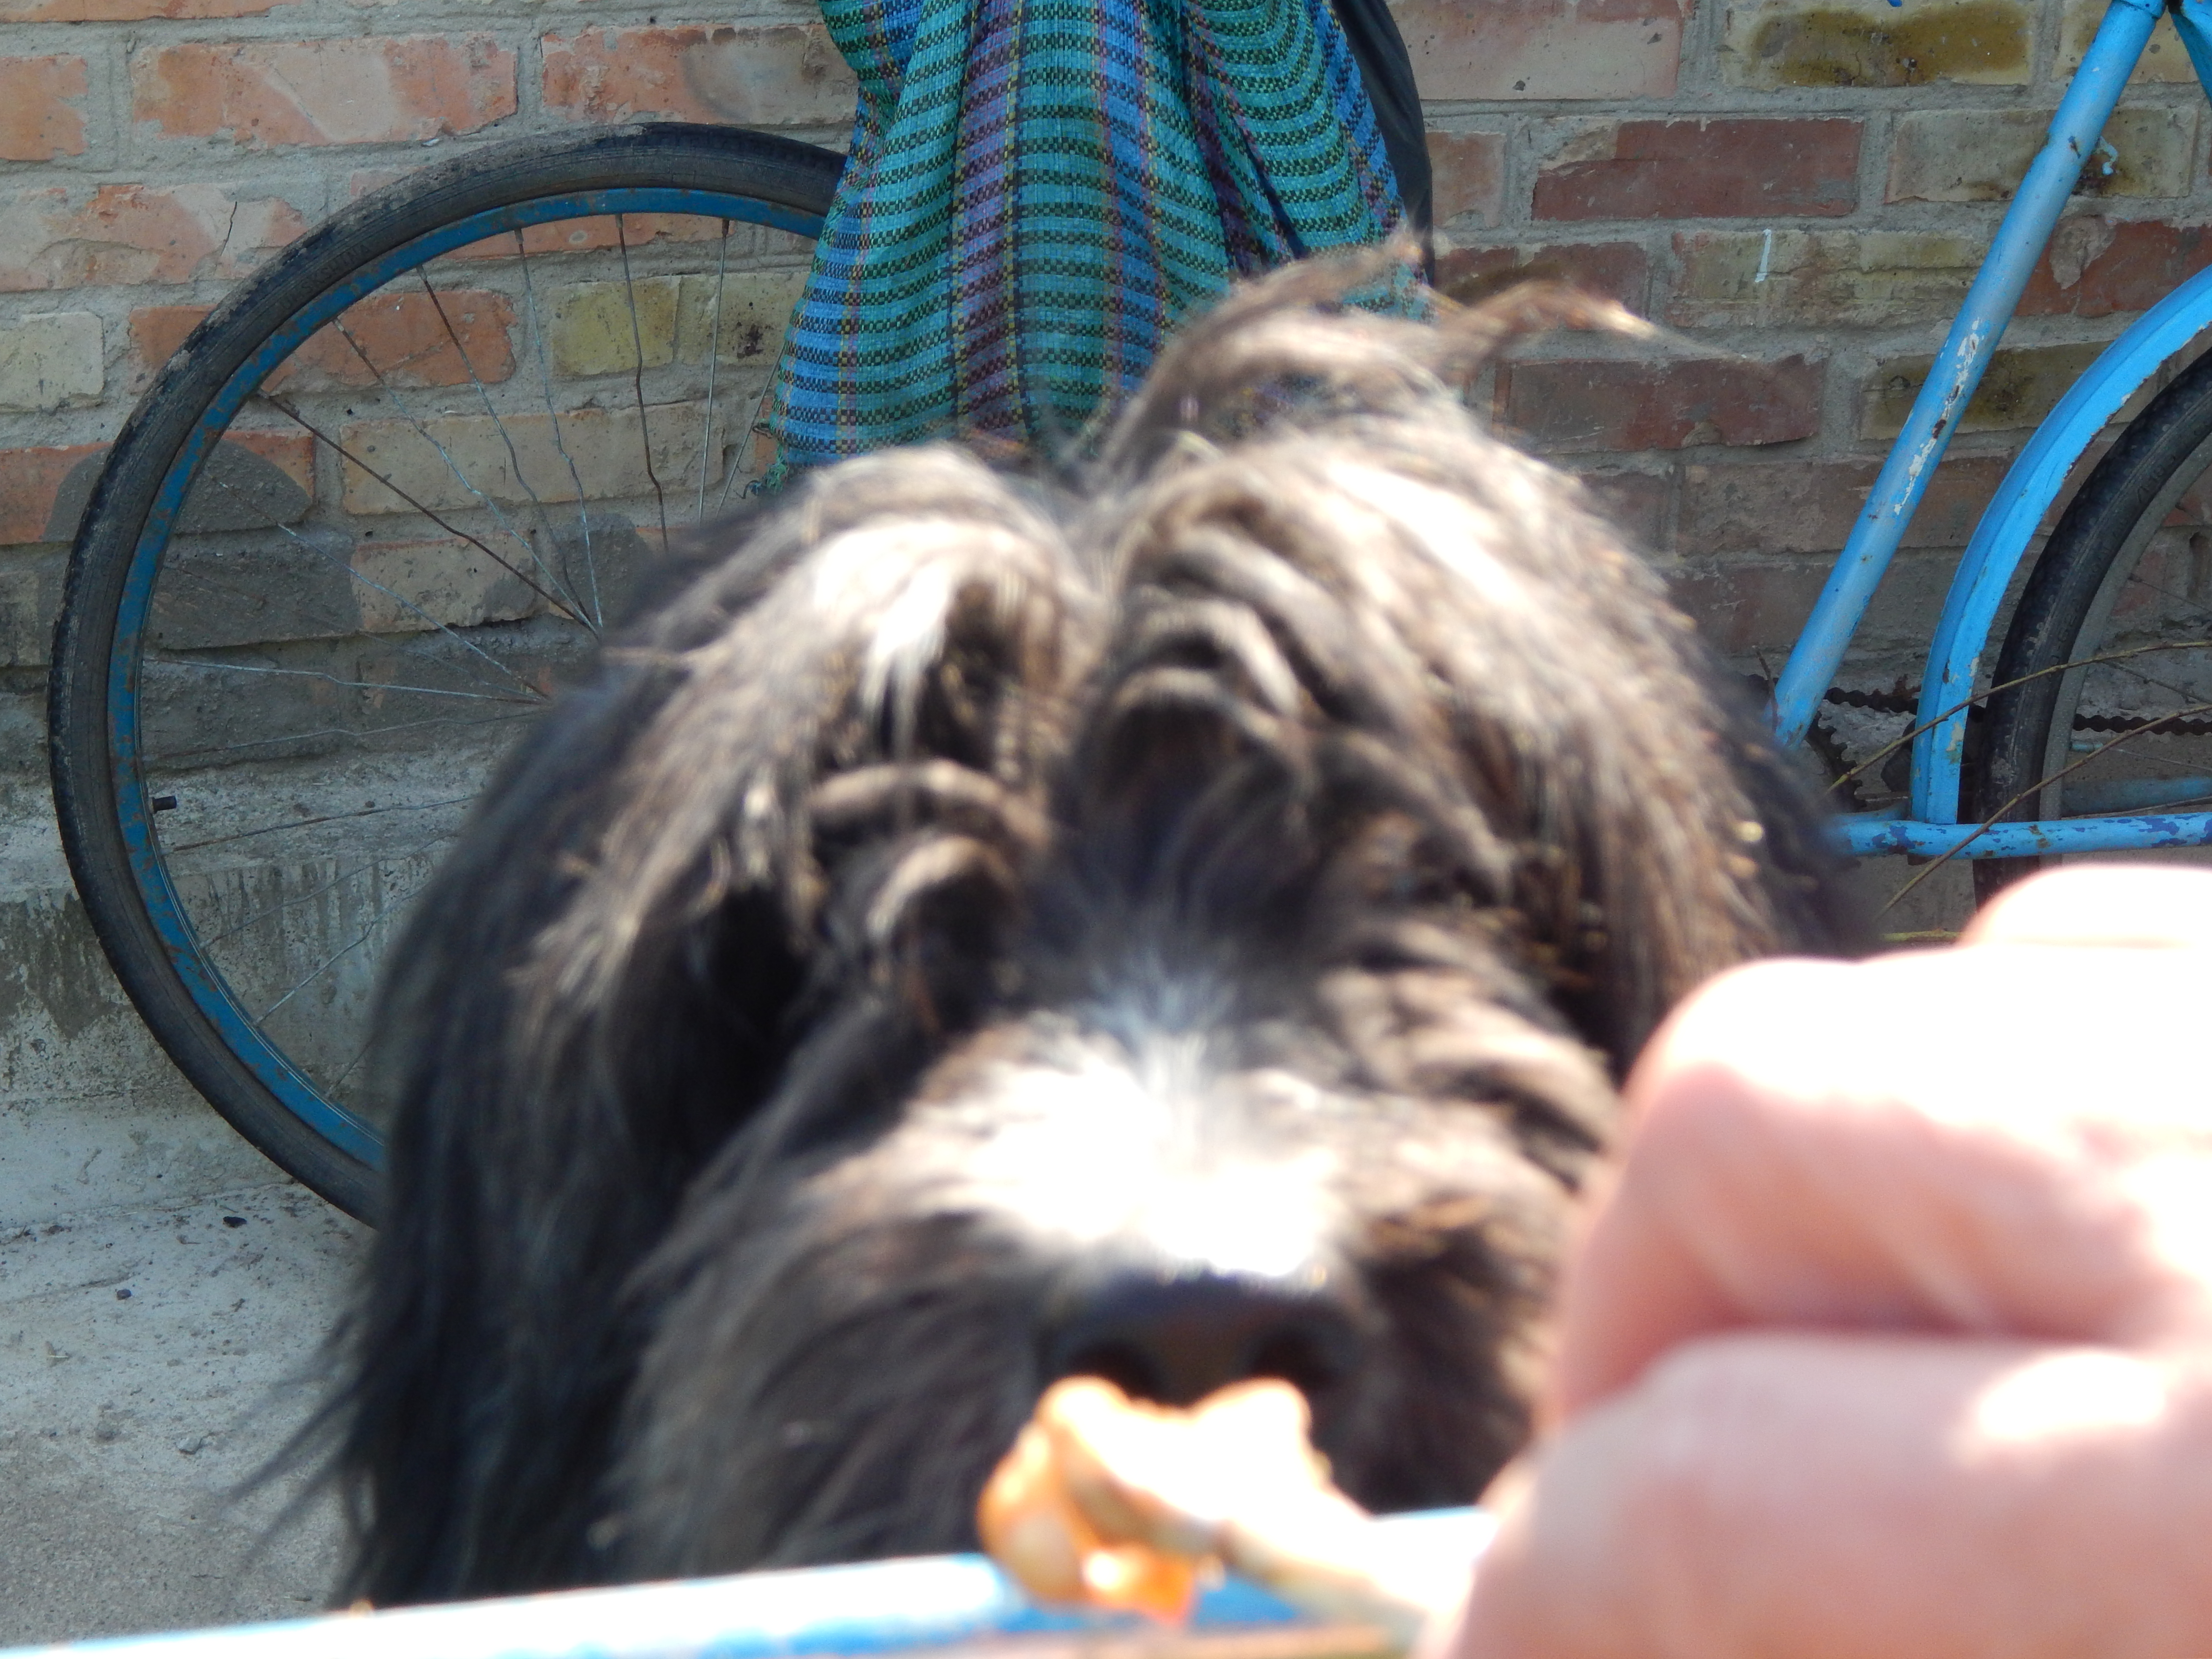
animal, background, animals, nature, winter, lemur, white, head, mammal, tiger, beautiful, wild, wildlife, cat, zoo, cage, enclosure, portrait, cute, park, domestic, face, field, scene, funny, dog, dog like mammal, dog breed group, dog breed, snout, bearded collie, tibetan terrier, schapendoes, sapsali, havanese